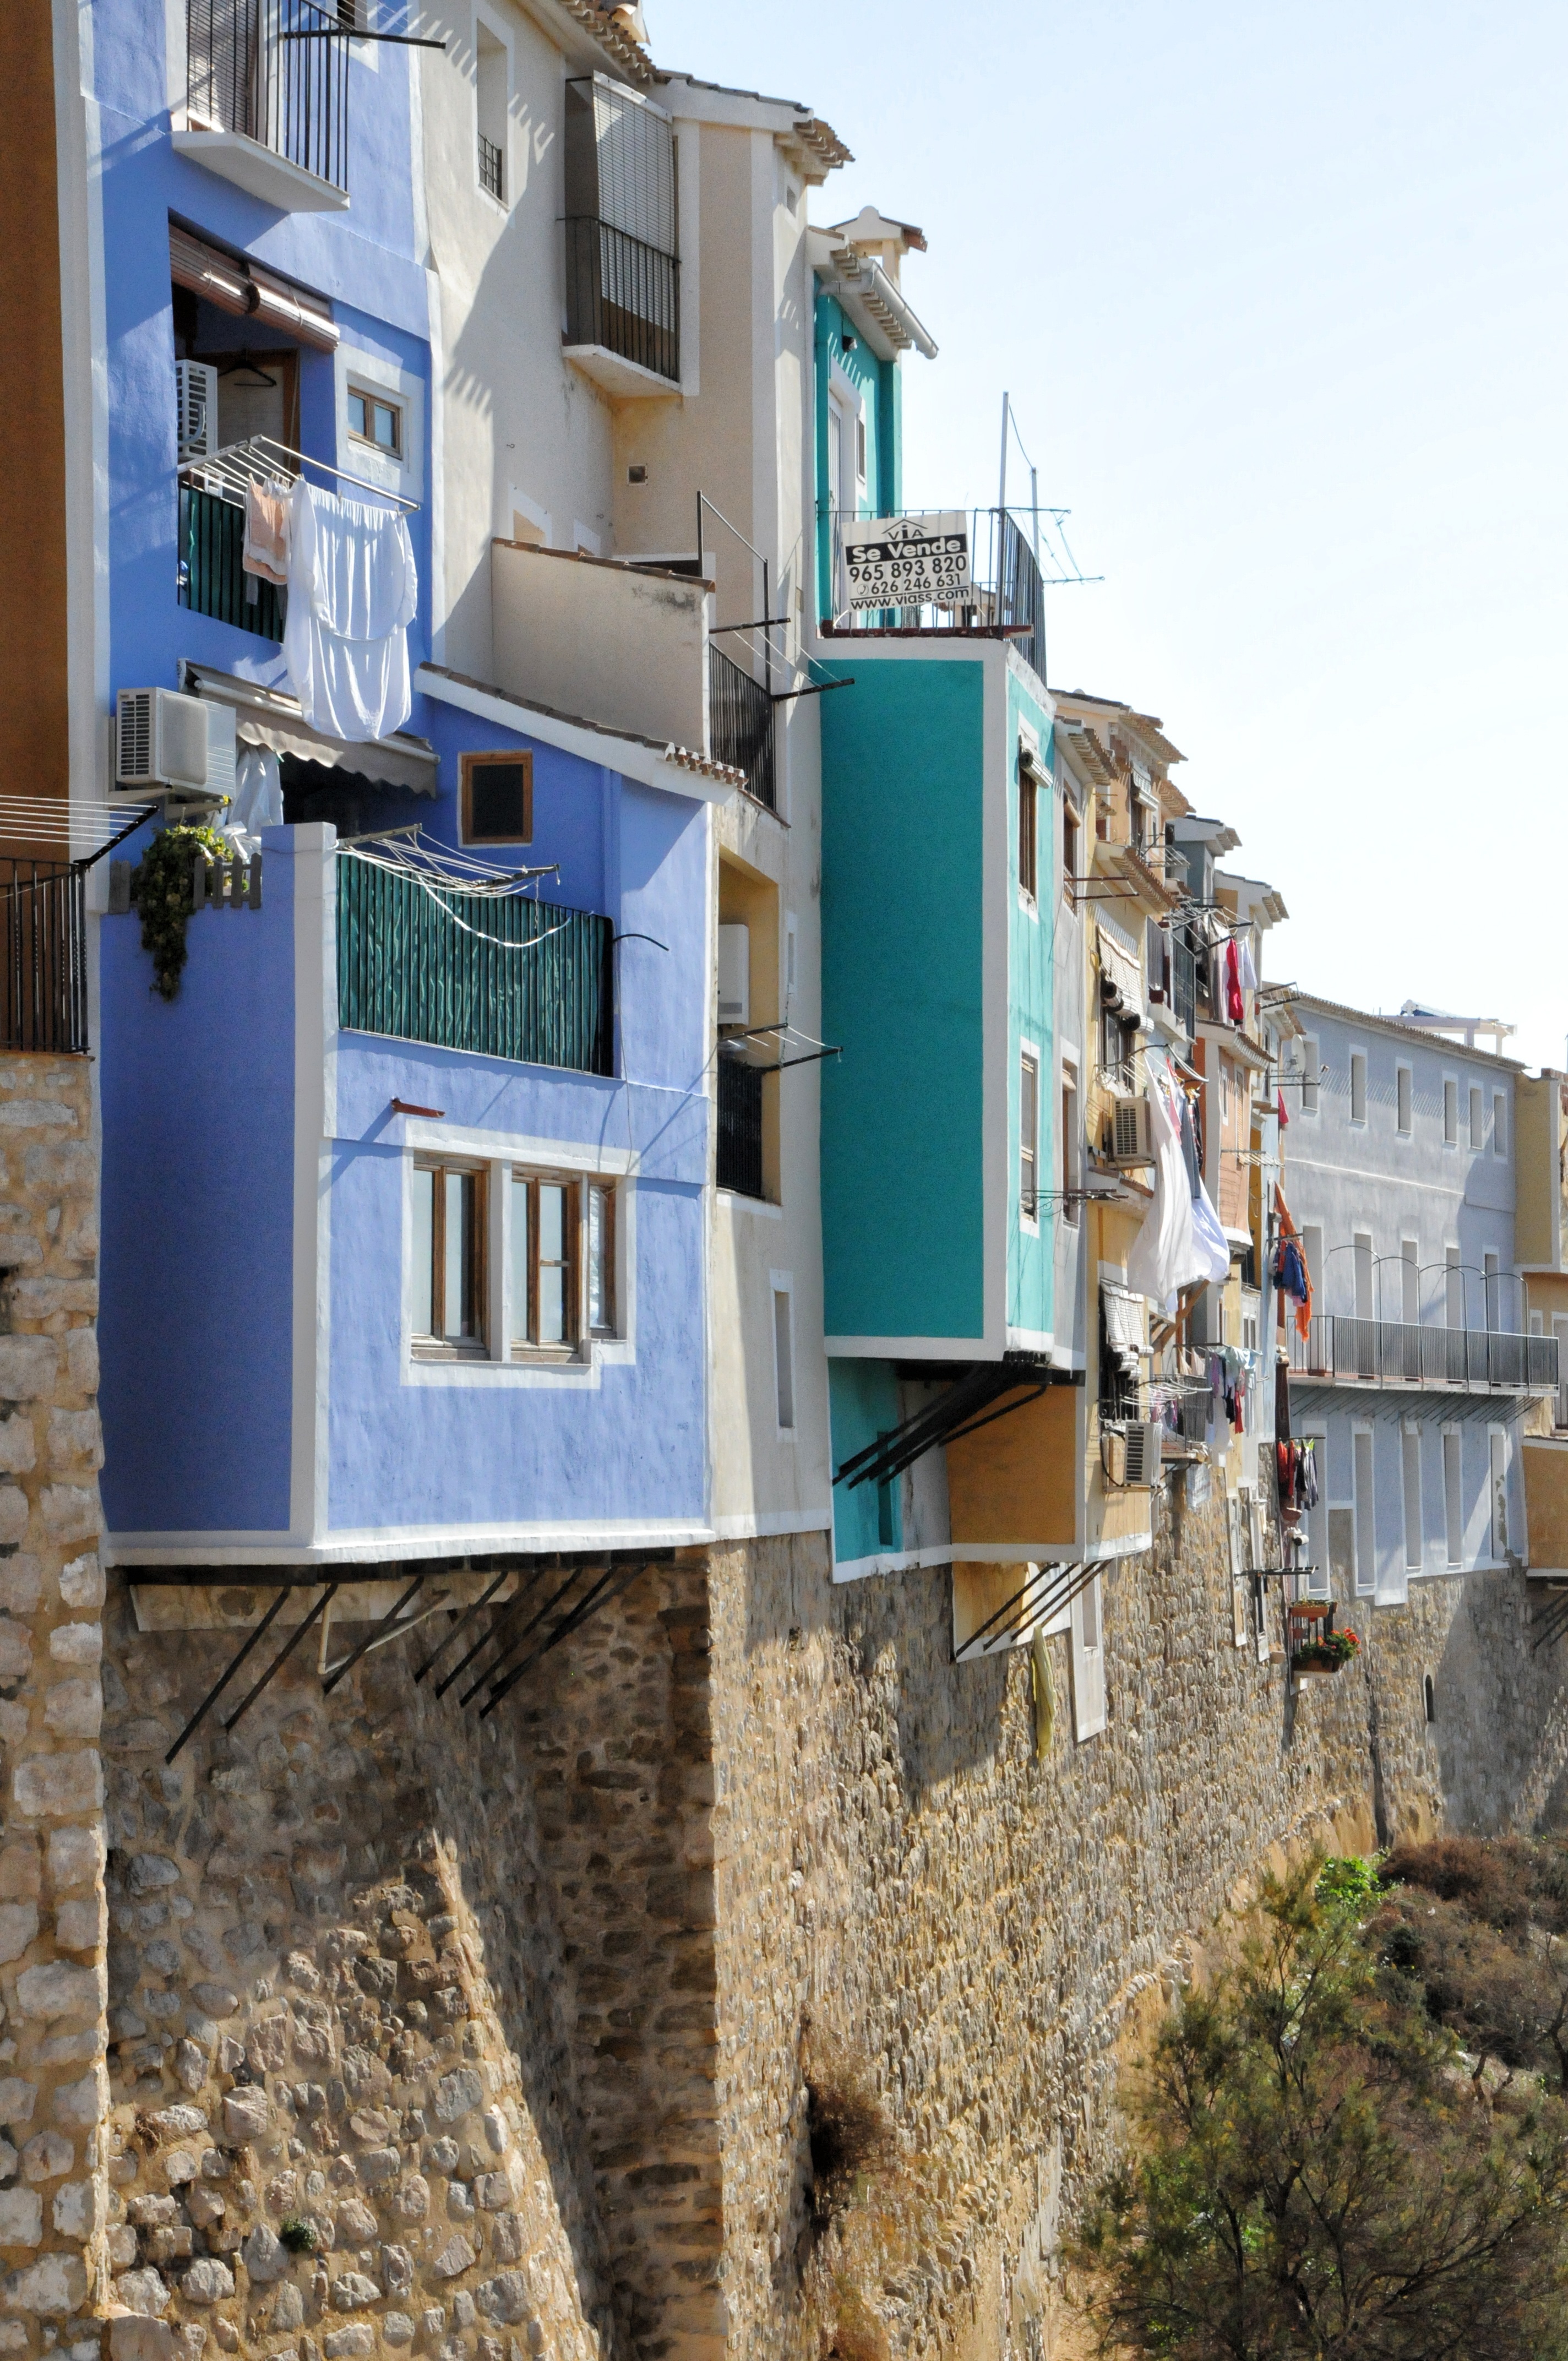
architecture, house, town, city, home, wall, facade, spain, colors, houses, neighbourhood, facades, urban area, residential area, villajoyosa